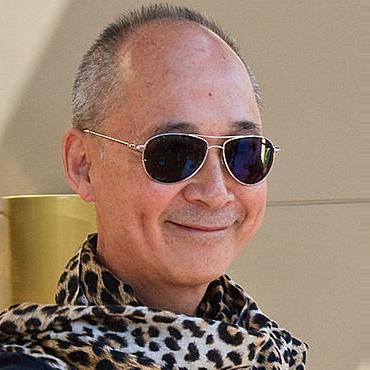
Age: 61